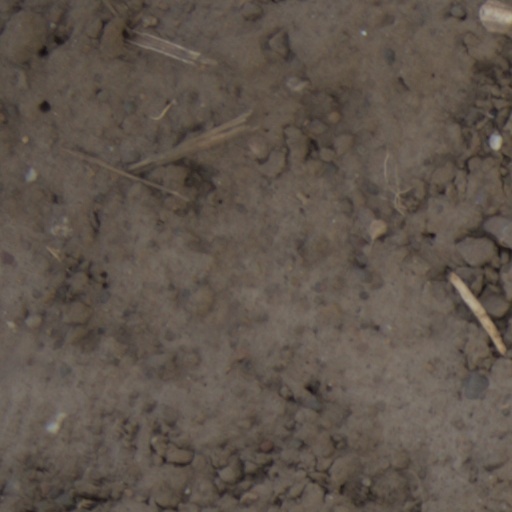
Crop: wheat